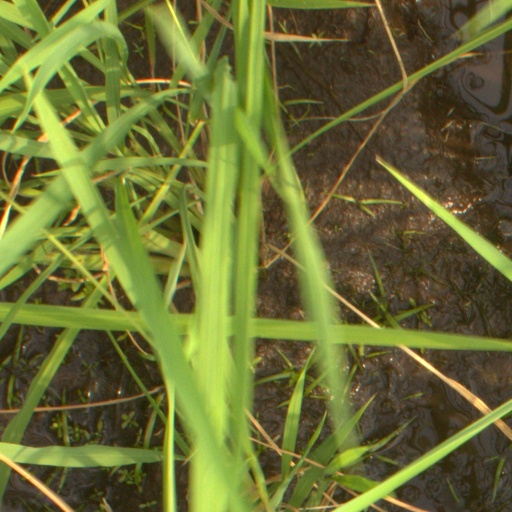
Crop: rice